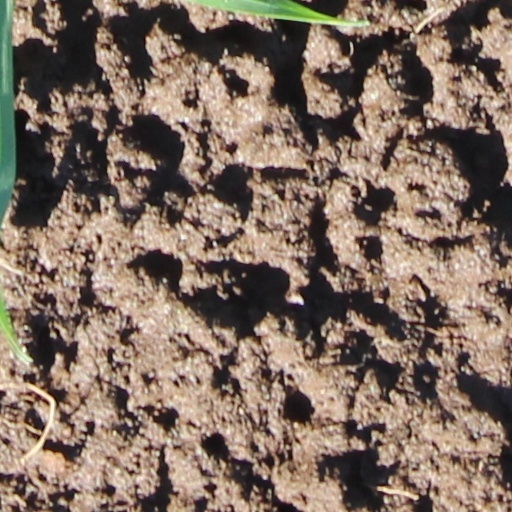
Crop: wheat